Qom

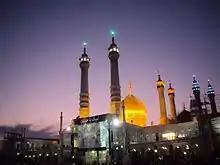
The Fatima Masumeh Shrine in Qom

In 825–26, a major rebellion against the tax regulations of the caliphate broke out in Qom. It was caused by the refusal of the caliph Al-Ma'mun to lower the yearly tax assessment as he had done in Ray. The revolt was led by an Ashaari named Yahya ibn Emran, maintaining that taxes should not be paid to an unlawful ruler. Yahya was killed by troops sent by the caliph and the citizens were severely punished; the taxes were raised from 2 million to 7 million dirhams. Two years later the taxes were again raised by 700,000 dirham by the Ashaari governor Ali ibn Isa, who was subsequently deposed because he was strongly rejected by the inhabitants of Qom. But in 833 Ali returned to the post of governor (wali) and forcefully collected tax debts that were laid upon him by the caliph. He destroyed parts of Qom and handed over a wanted rebel to caliphal authorities under Al-Moʿtasem. Between 839–42 two contradicting tax assessments were carried out under turbulent circumstances which amounted to a sum of 5 million dirhams. The names of those involved have survived.